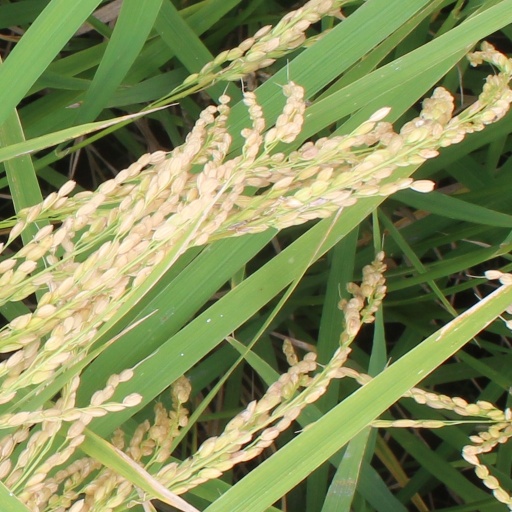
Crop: rice